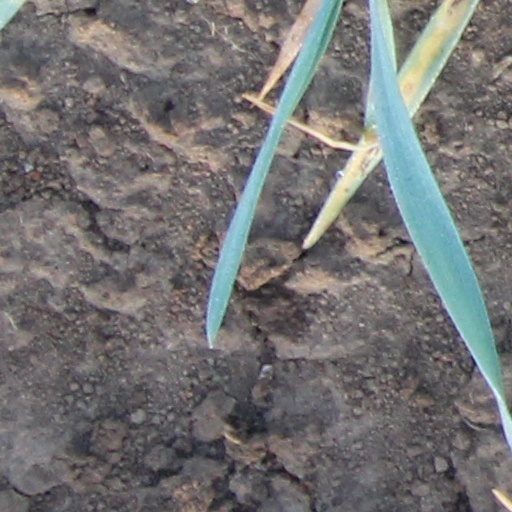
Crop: wheat